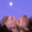
Label: mountain